Neuron

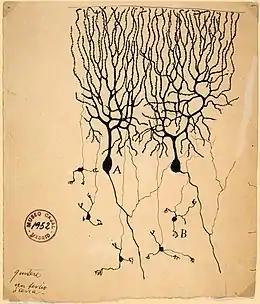
Drawing of neurons in the pigeon cerebellum, by Spanish neuroscientist Santiago Ramón y Cajal in 1899. (A) denotes Purkinje cells and (B) denotes granule cells, both of which are multipolar.

The neuron doctrine is the now fundamental idea that neurons are the basic structural and functional units of the nervous system. The theory was put forward by Santiago Ramón y Cajal in the late 19th century. It held that neurons are discrete cells (not connected in a meshwork), acting as metabolically distinct units.